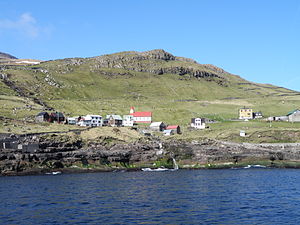
Hattarvík / Turisme
Hattarvík
Hattarvík er den ene af to bygder på den lille ø Fugloy på Færøerne. Selv om øen er lille, så har den forholdvis meget høje bjerge og forbjege. Det højeste bjerg, Klubbin, er 620 meter højt og forbjerget Eystfelli er 448 meter højt.
Hattarvík er den østligste bygd på Færøerne og ligger sammen med Kirkja på øen Fugloy.